Motu Matakohe

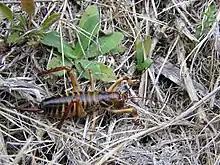
Tree wētā

Invertebrates introduced from the mainland include wētā, stick insects, and flax snails, the latter unsuccessfully so far. Adult wētā have been found on the island well away from their release sites.